Stella Gibbons

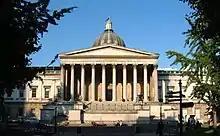
The UCL building in Gower Street, London

While at school, Gibbons formed an ambition to be a writer, and on leaving in 1921 began a two-year Diploma in Journalism at University College, London (UCL). The course had been established for ex-servicemen returning from the First World War, but attracted several women, among them the future novelist Elizabeth Bowen. As well as English Literature, the curriculum covered economics, politics, history, science and languages; practical skills such as shorthand and typing were not included.